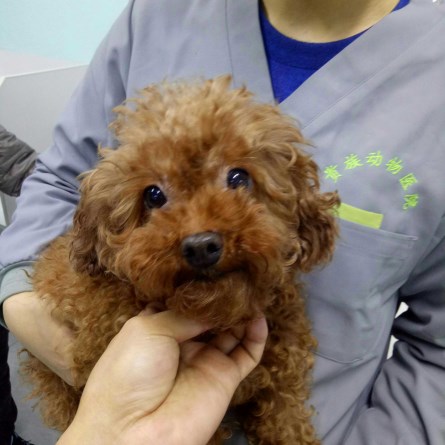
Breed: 7449-n000128-teddy